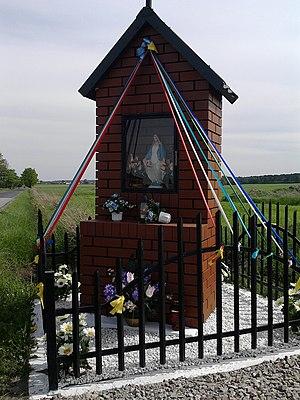
Nowa Gazomia est un village de la gmina de Moszczenica, du powiat de Piotrków, dans la voïvodie de Łódź, situé dans le centre de la Pologne.